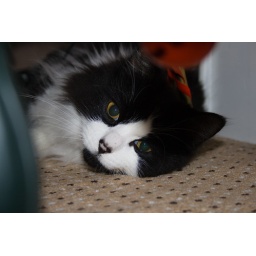
Our family cat Chewy under the Christmas tree